Nucleoprotein

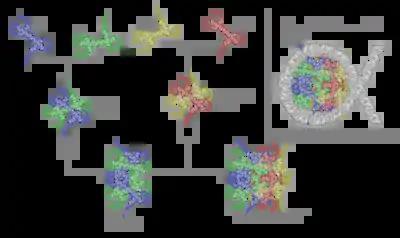
A nucleosome is a combination of DNA + histone proteins.

Nucleoproteins are proteins conjugated with nucleic acids (either DNA or RNA). Typical nucleoproteins include ribosomes, nucleosomes and viral nucleocapsid proteins.